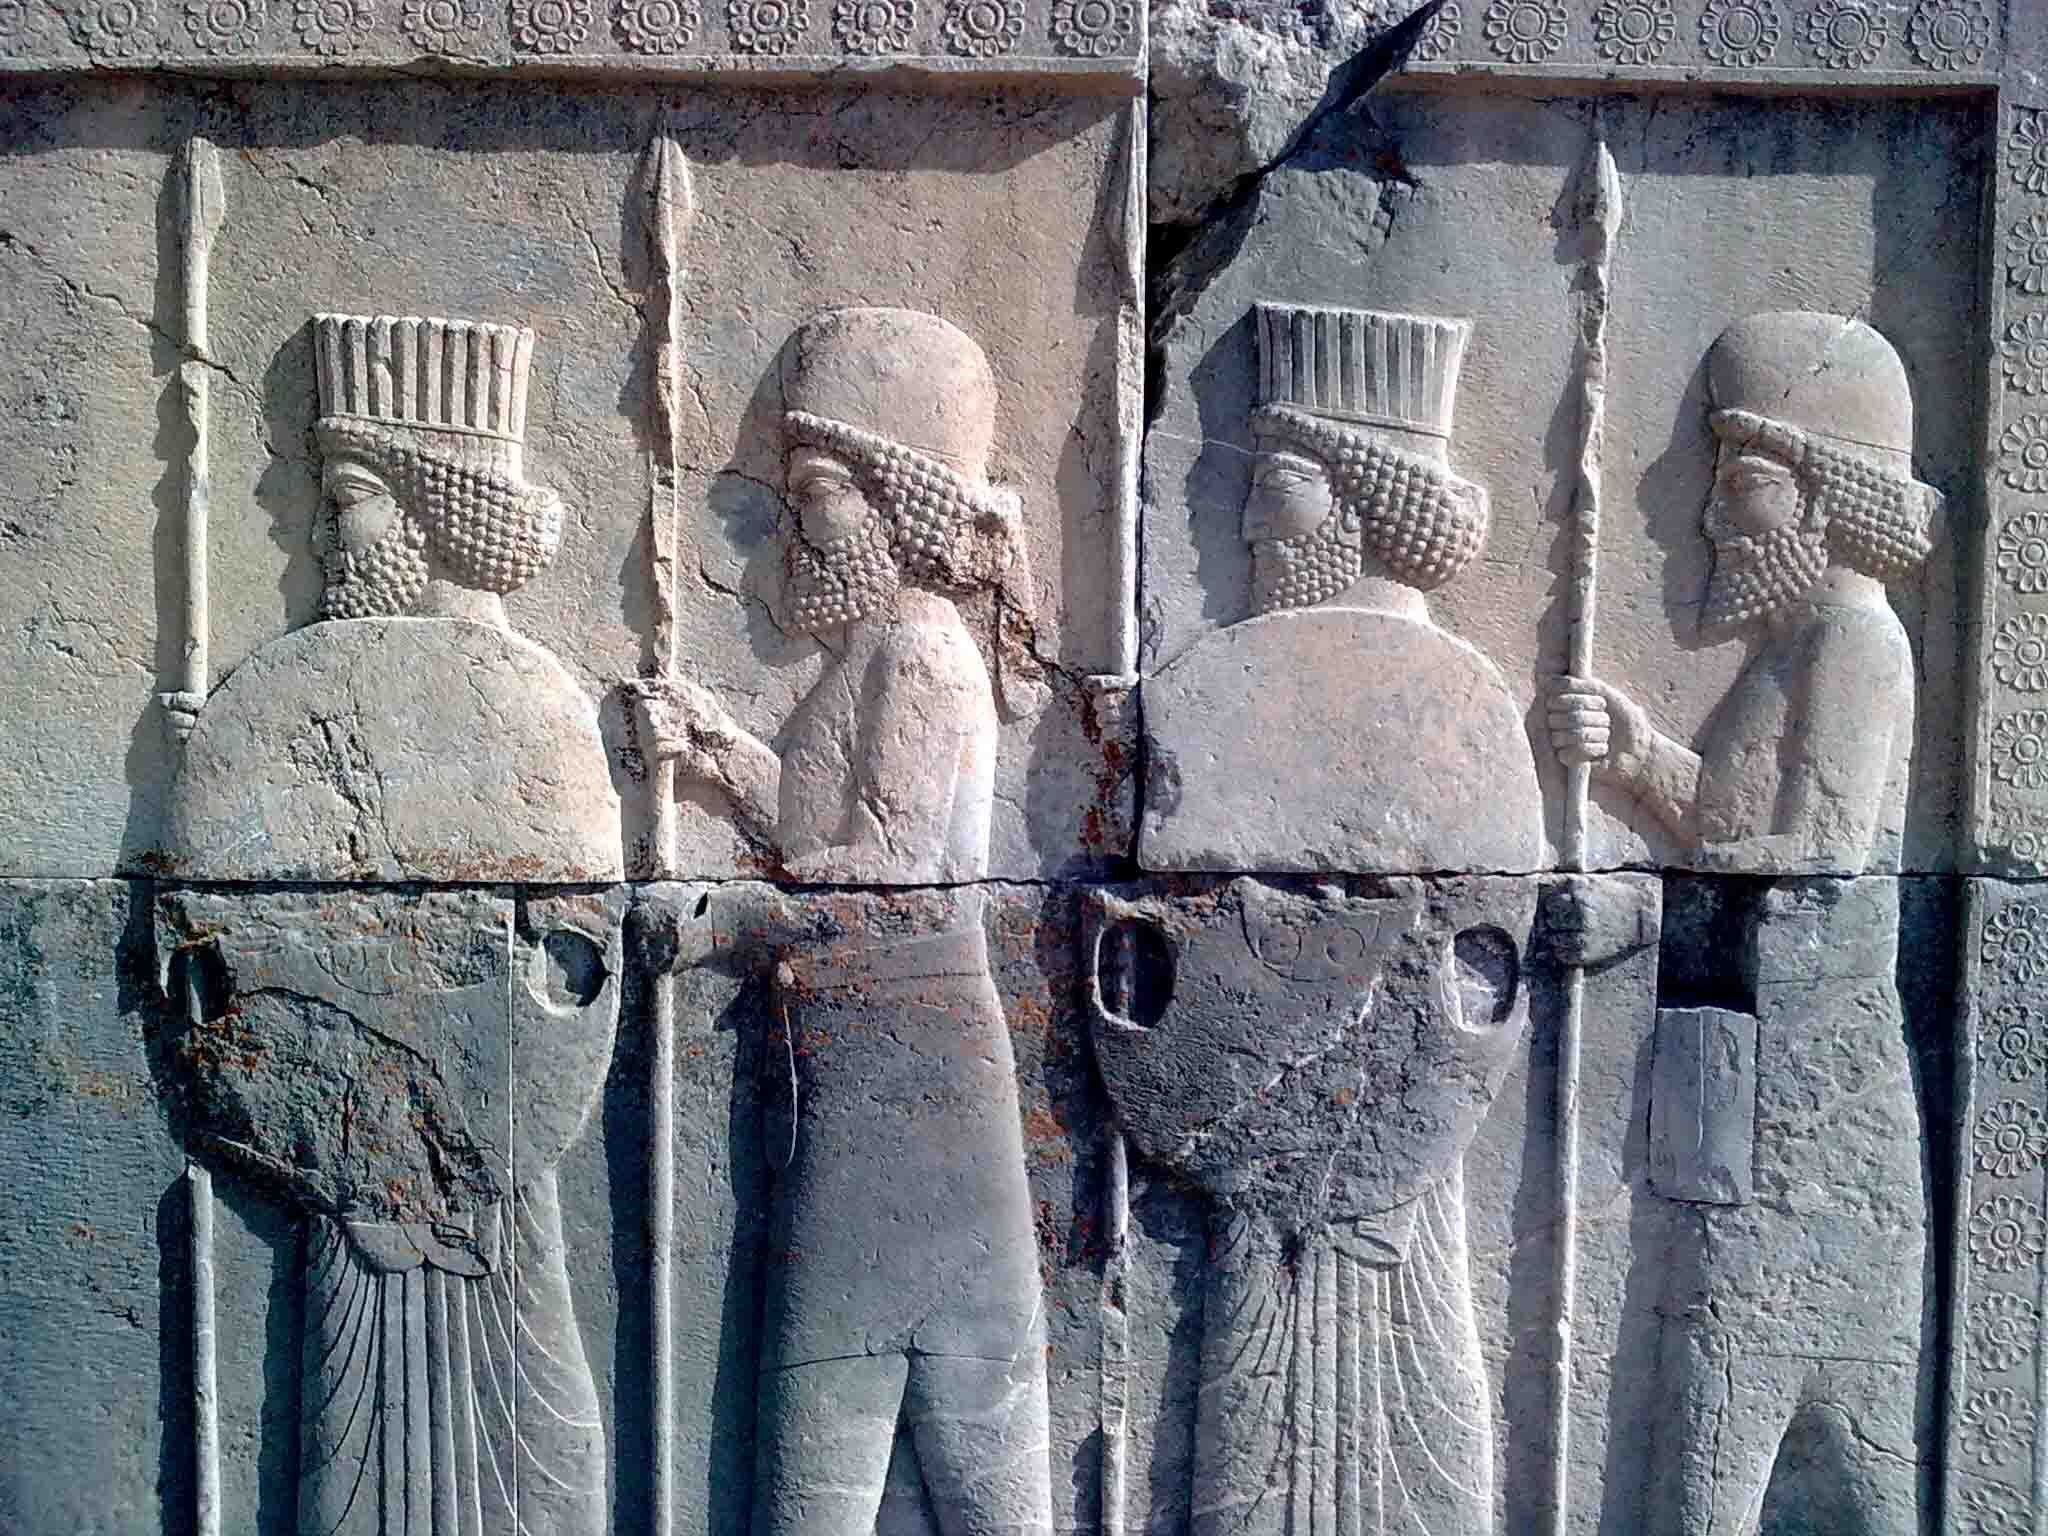
Title: Takhtjamshid soldiers
Date: 2010-08-10 16:49:59
Categories: Images from Wiki Loves Monuments 2018, Self-published work, Cultural heritage monuments in Iran with known IDs, Uploaded via Campaign:wlm-ir, Reliefs of Achaemenid warriors in Persepolis, Images from Wiki Loves Monuments in Marvdasht, Iran photographs taken on 2010-08-10, Images from Wiki Loves Monuments 2018 in Iran